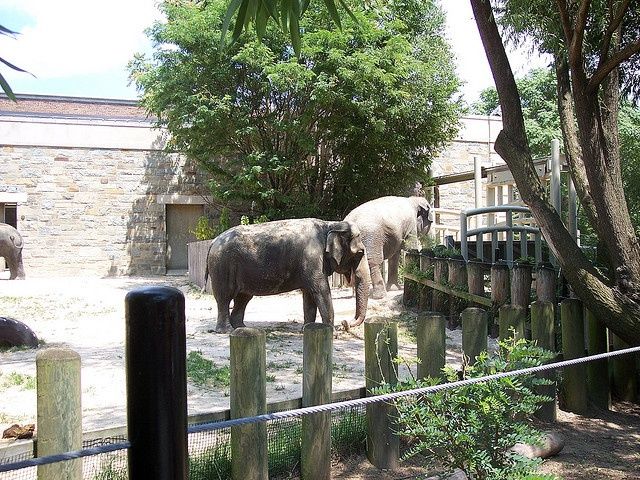
three elephants are in a fence in yard.
Three elephants in an outdoor enclosure at a zoo.
There is a picture of an zoo outdoor.

Two elephants standing next the entry of an elephant pen.
the elephants are both walking towards the opening at the zoo